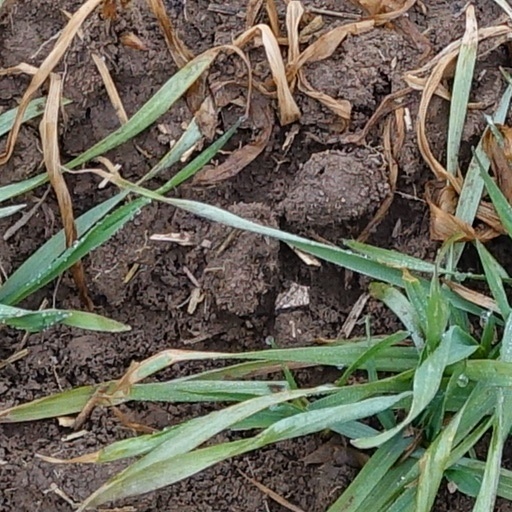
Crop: wheat